Sparta

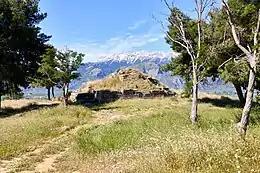
The Menelaion

The Menelaion is a shrine associated with Menelaus, located east of Sparta, by the river Eurotas, on the hill Profitis Ilias (Coordinates: ). Built around the early 8th century BC, the Spartans believed it had been the former residence of Menelaus. In 1970, the British School in Athens started excavations around the Menelaion in an attempt to locate Mycenaean remains in the area. Among other findings, they uncovered the remains of two Mycenaean mansions and found the first offerings dedicated to Helen and Menelaus. These mansions were destroyed by earthquake and fire, and archaeologists consider them the possible palace of Menelaus himself.